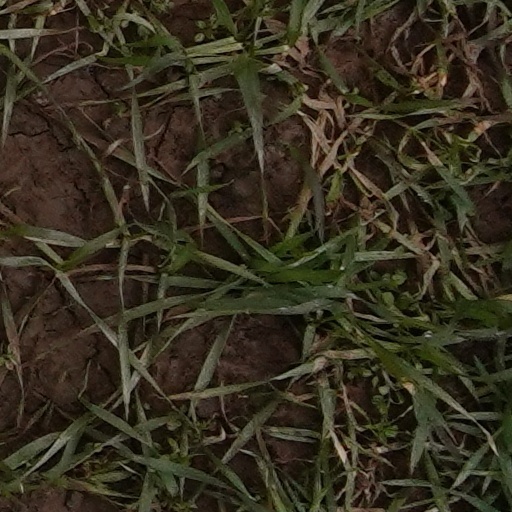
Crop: wheat